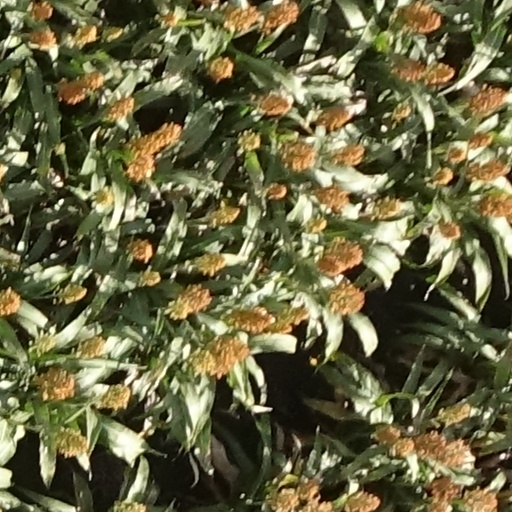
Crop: sorghum